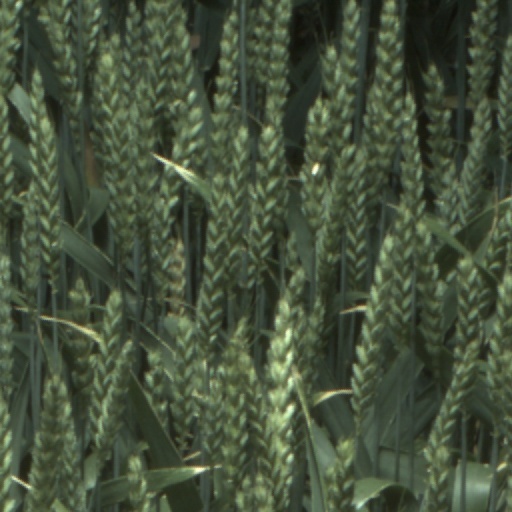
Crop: wheat